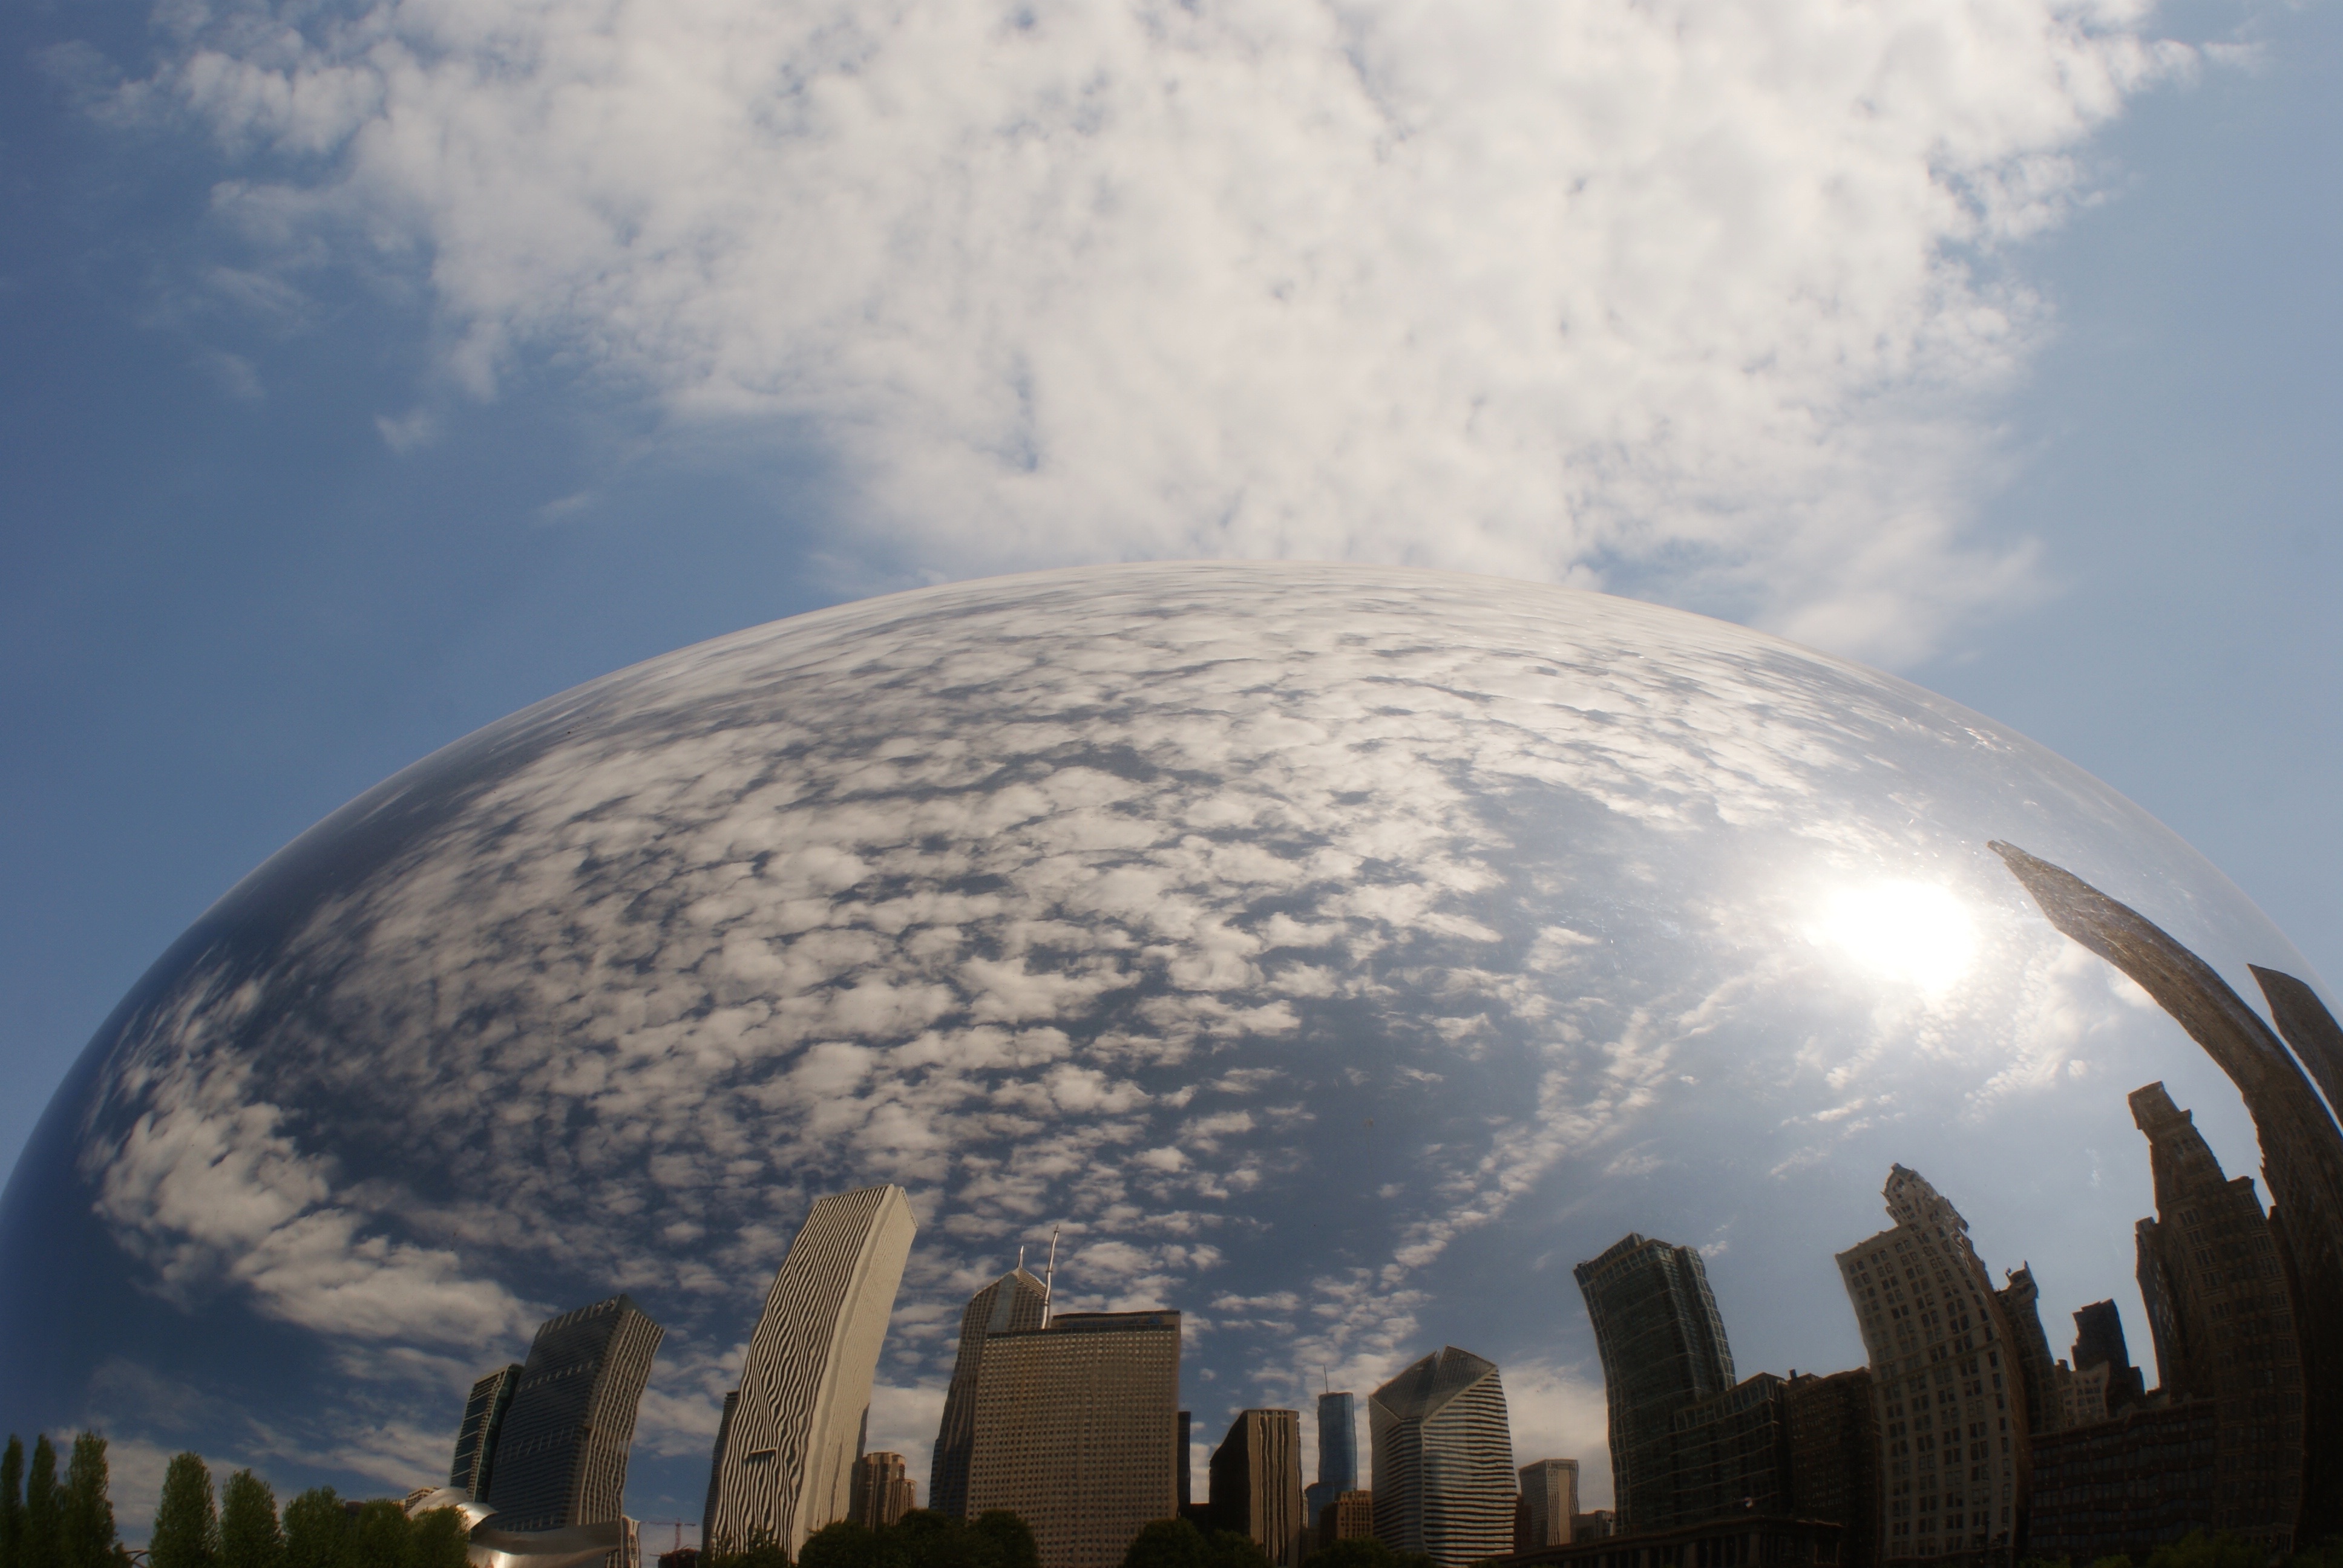
cloud, sky, sunlight, atmosphere, reflection, landmark, dome, meteorological phenomenon, atmosphere of earth